John Arthur (missionary)

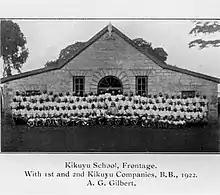
Kikuyu School

Many colonialists were opposed to allowing Africans any education beyond the most basic level, taking the view that Africans were incapable of benefiting from education. Others felt that it was best only to give African Kenyans just enough education to make them useful as labour. Arthur strongly opposed this attitude. He believed that Kenyans (and indeed all Africans in British colonies) should be given access to primary, secondary and tertiary education. In the 1920s he was prominent in the leadership of a group of missionaries and others who succeeded in convincing the British government to open up education not only for Kenyans, but for Africans in all the colonies. Thus, in many ways, Arthur is one of the fathers of education in the whole continent of Africa.